San Leonardo, Tapigliano

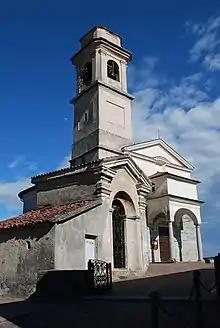

San Leonardo is a Roman Catholic parish church in a rural site in the frazione of Tapigliano, in the town limits of Nebbiuno, province of Novara, Piedmont, Italy.